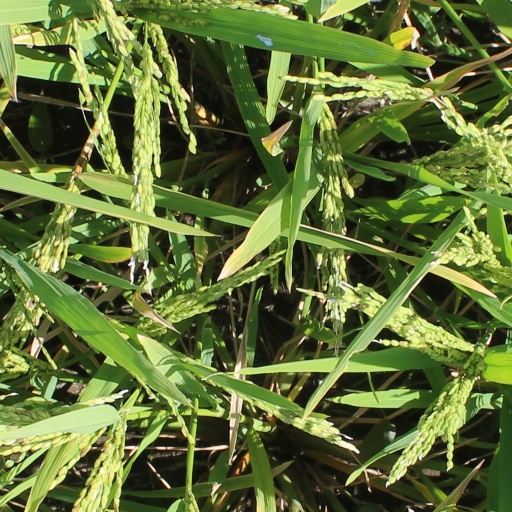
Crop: rice